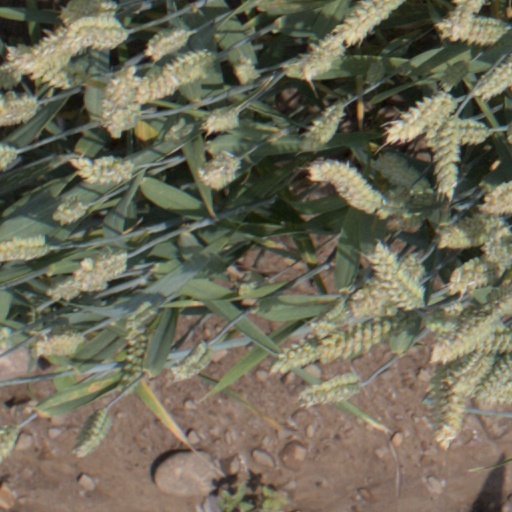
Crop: wheat